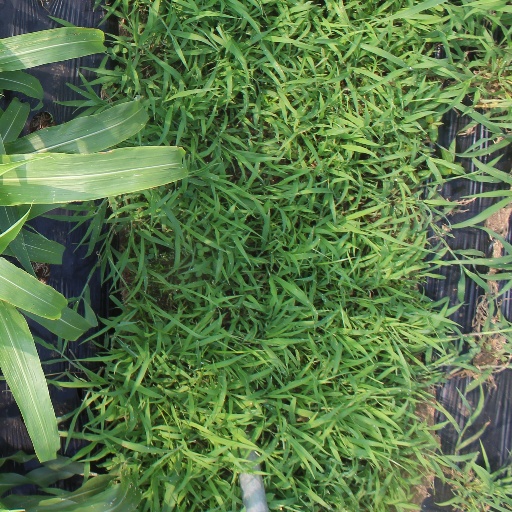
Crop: sorghum